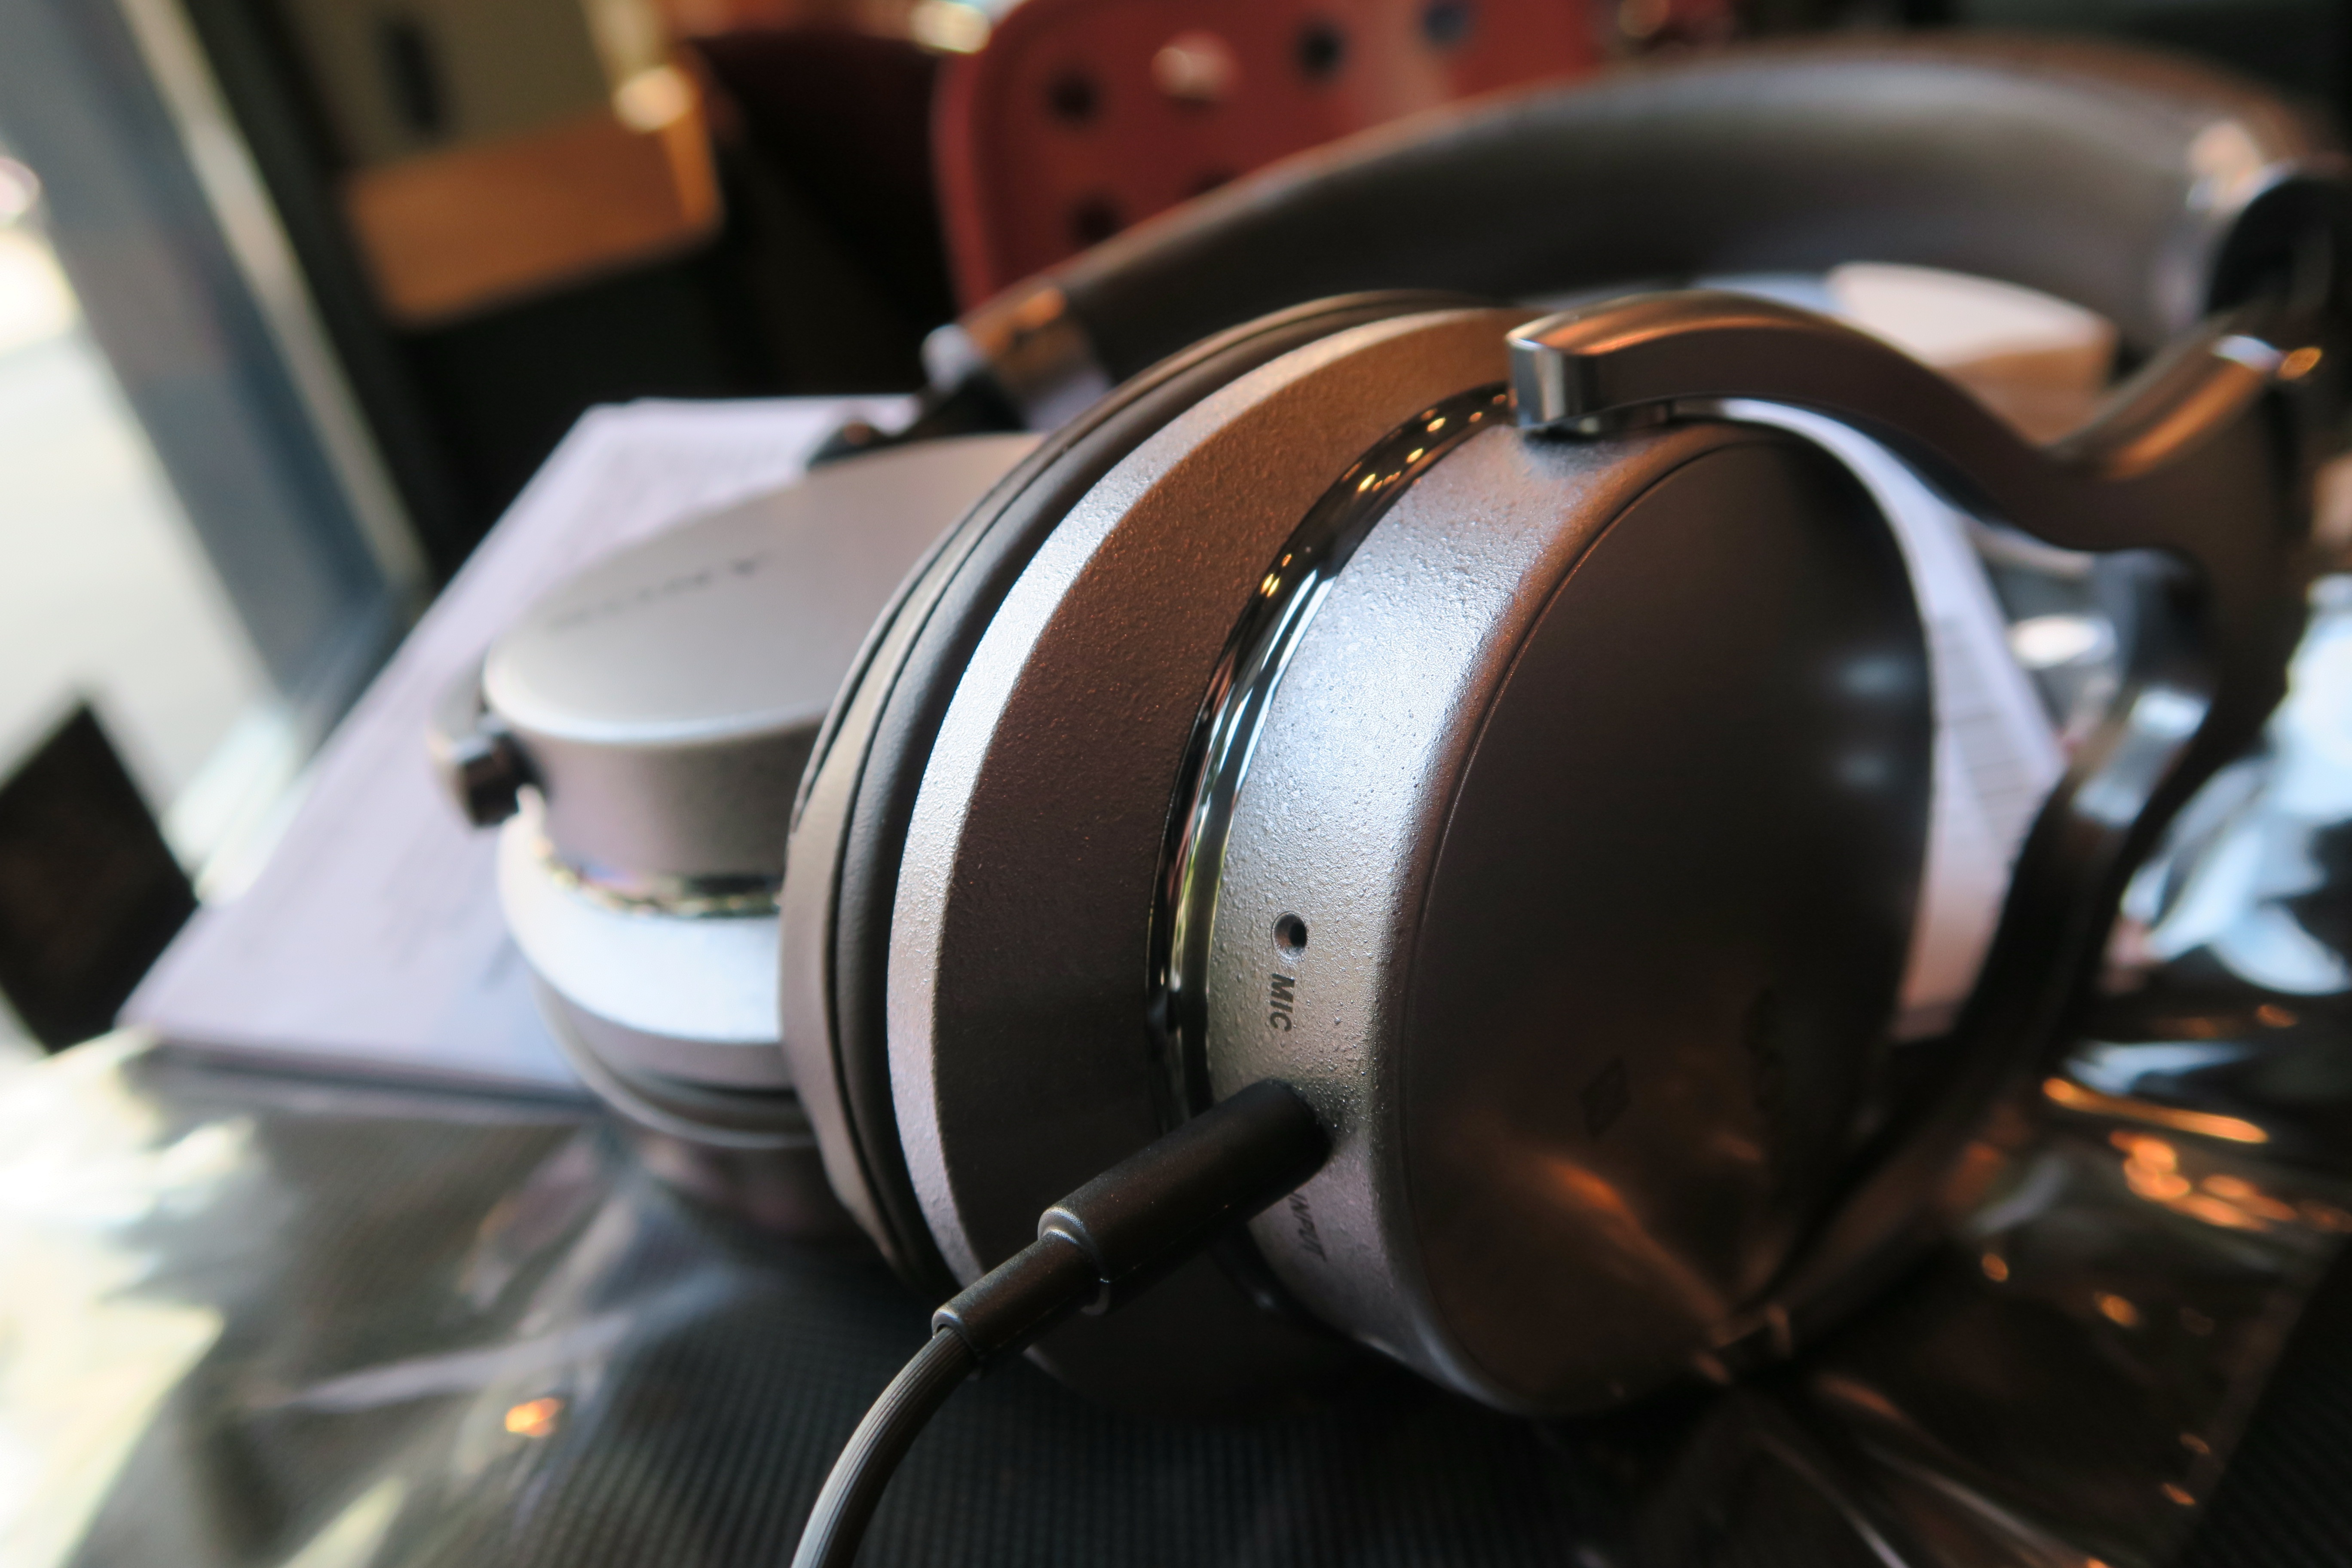
music, technology, gadget, tech, audio, headphones, audio equipment, electronic device